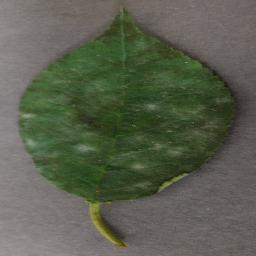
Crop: cherry
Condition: (including_sour)_powdery_mildew